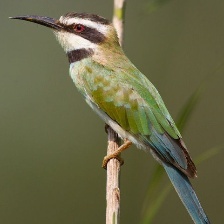
Species: WHITE THROATED BEE EATER
Scientific name: MEROPS ALBICOLLIS
ImageNet parent category: bee_eater